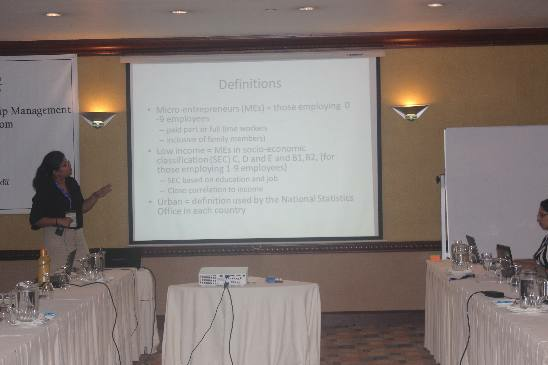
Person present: Yes